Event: Nepal Earthquake
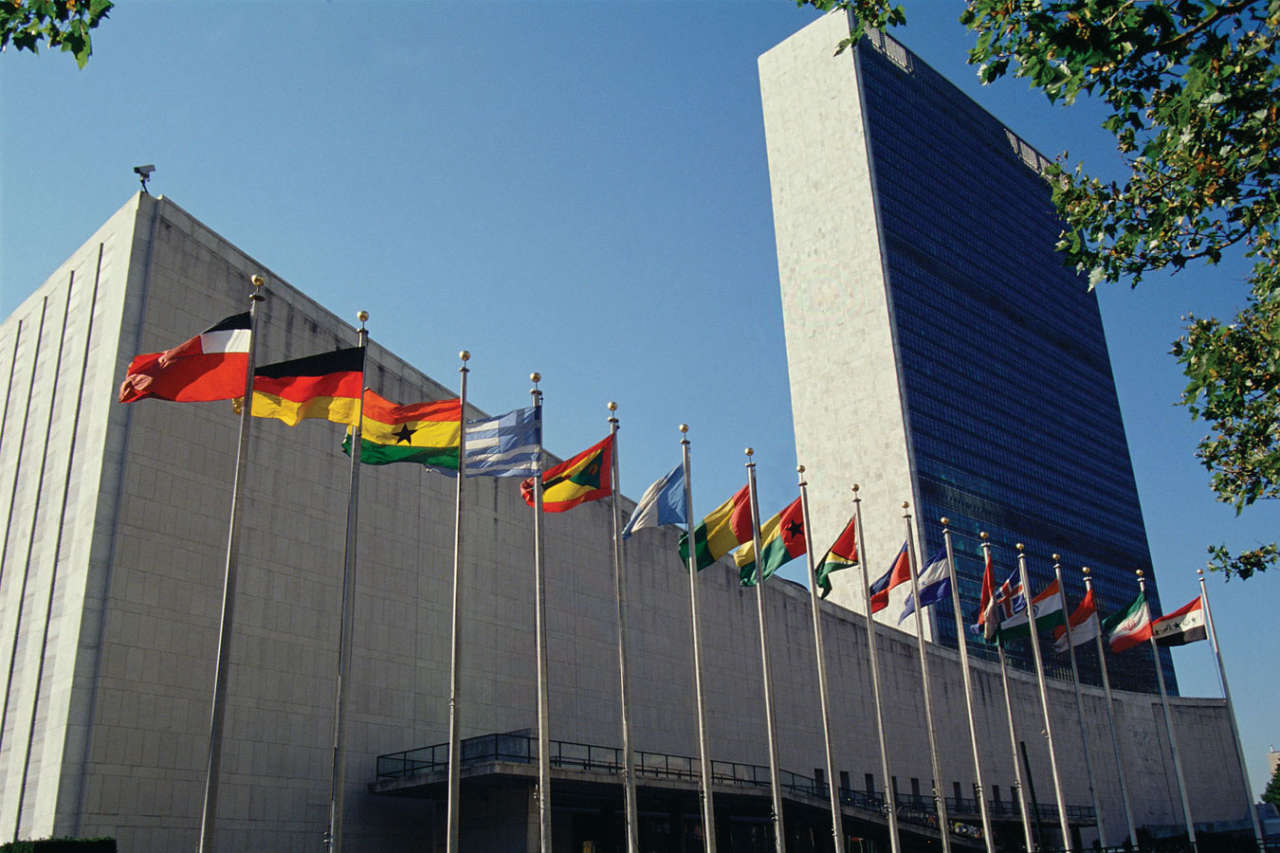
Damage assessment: no_damage